Thomas Owen Wethered

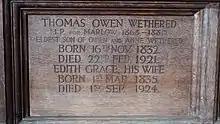
Thomas Owen Wethered - Memorial in All Saints Church, Marlow, England in Family Chapel

Thomas Owen Wethered (26 November 1832 – 22 February 1921) was an English Conservative Party politician and brewer who sat in the House of Commons from 1868 to 1880.